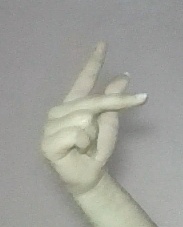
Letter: dha